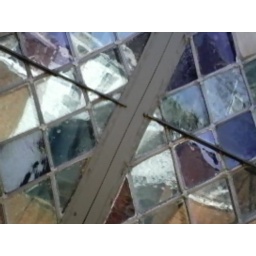
One of the windows at the Paul Revere house in Boston. (Spring 2007)